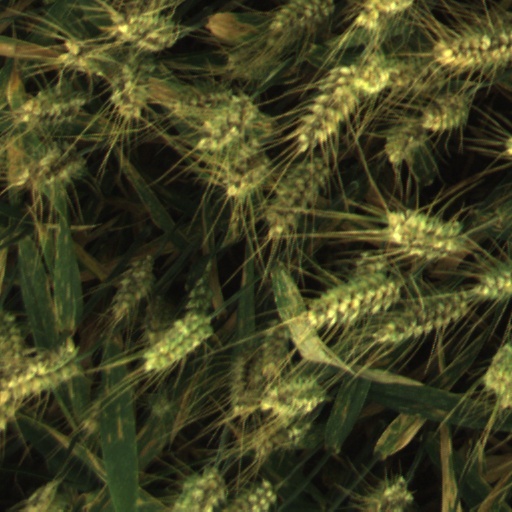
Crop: wheat